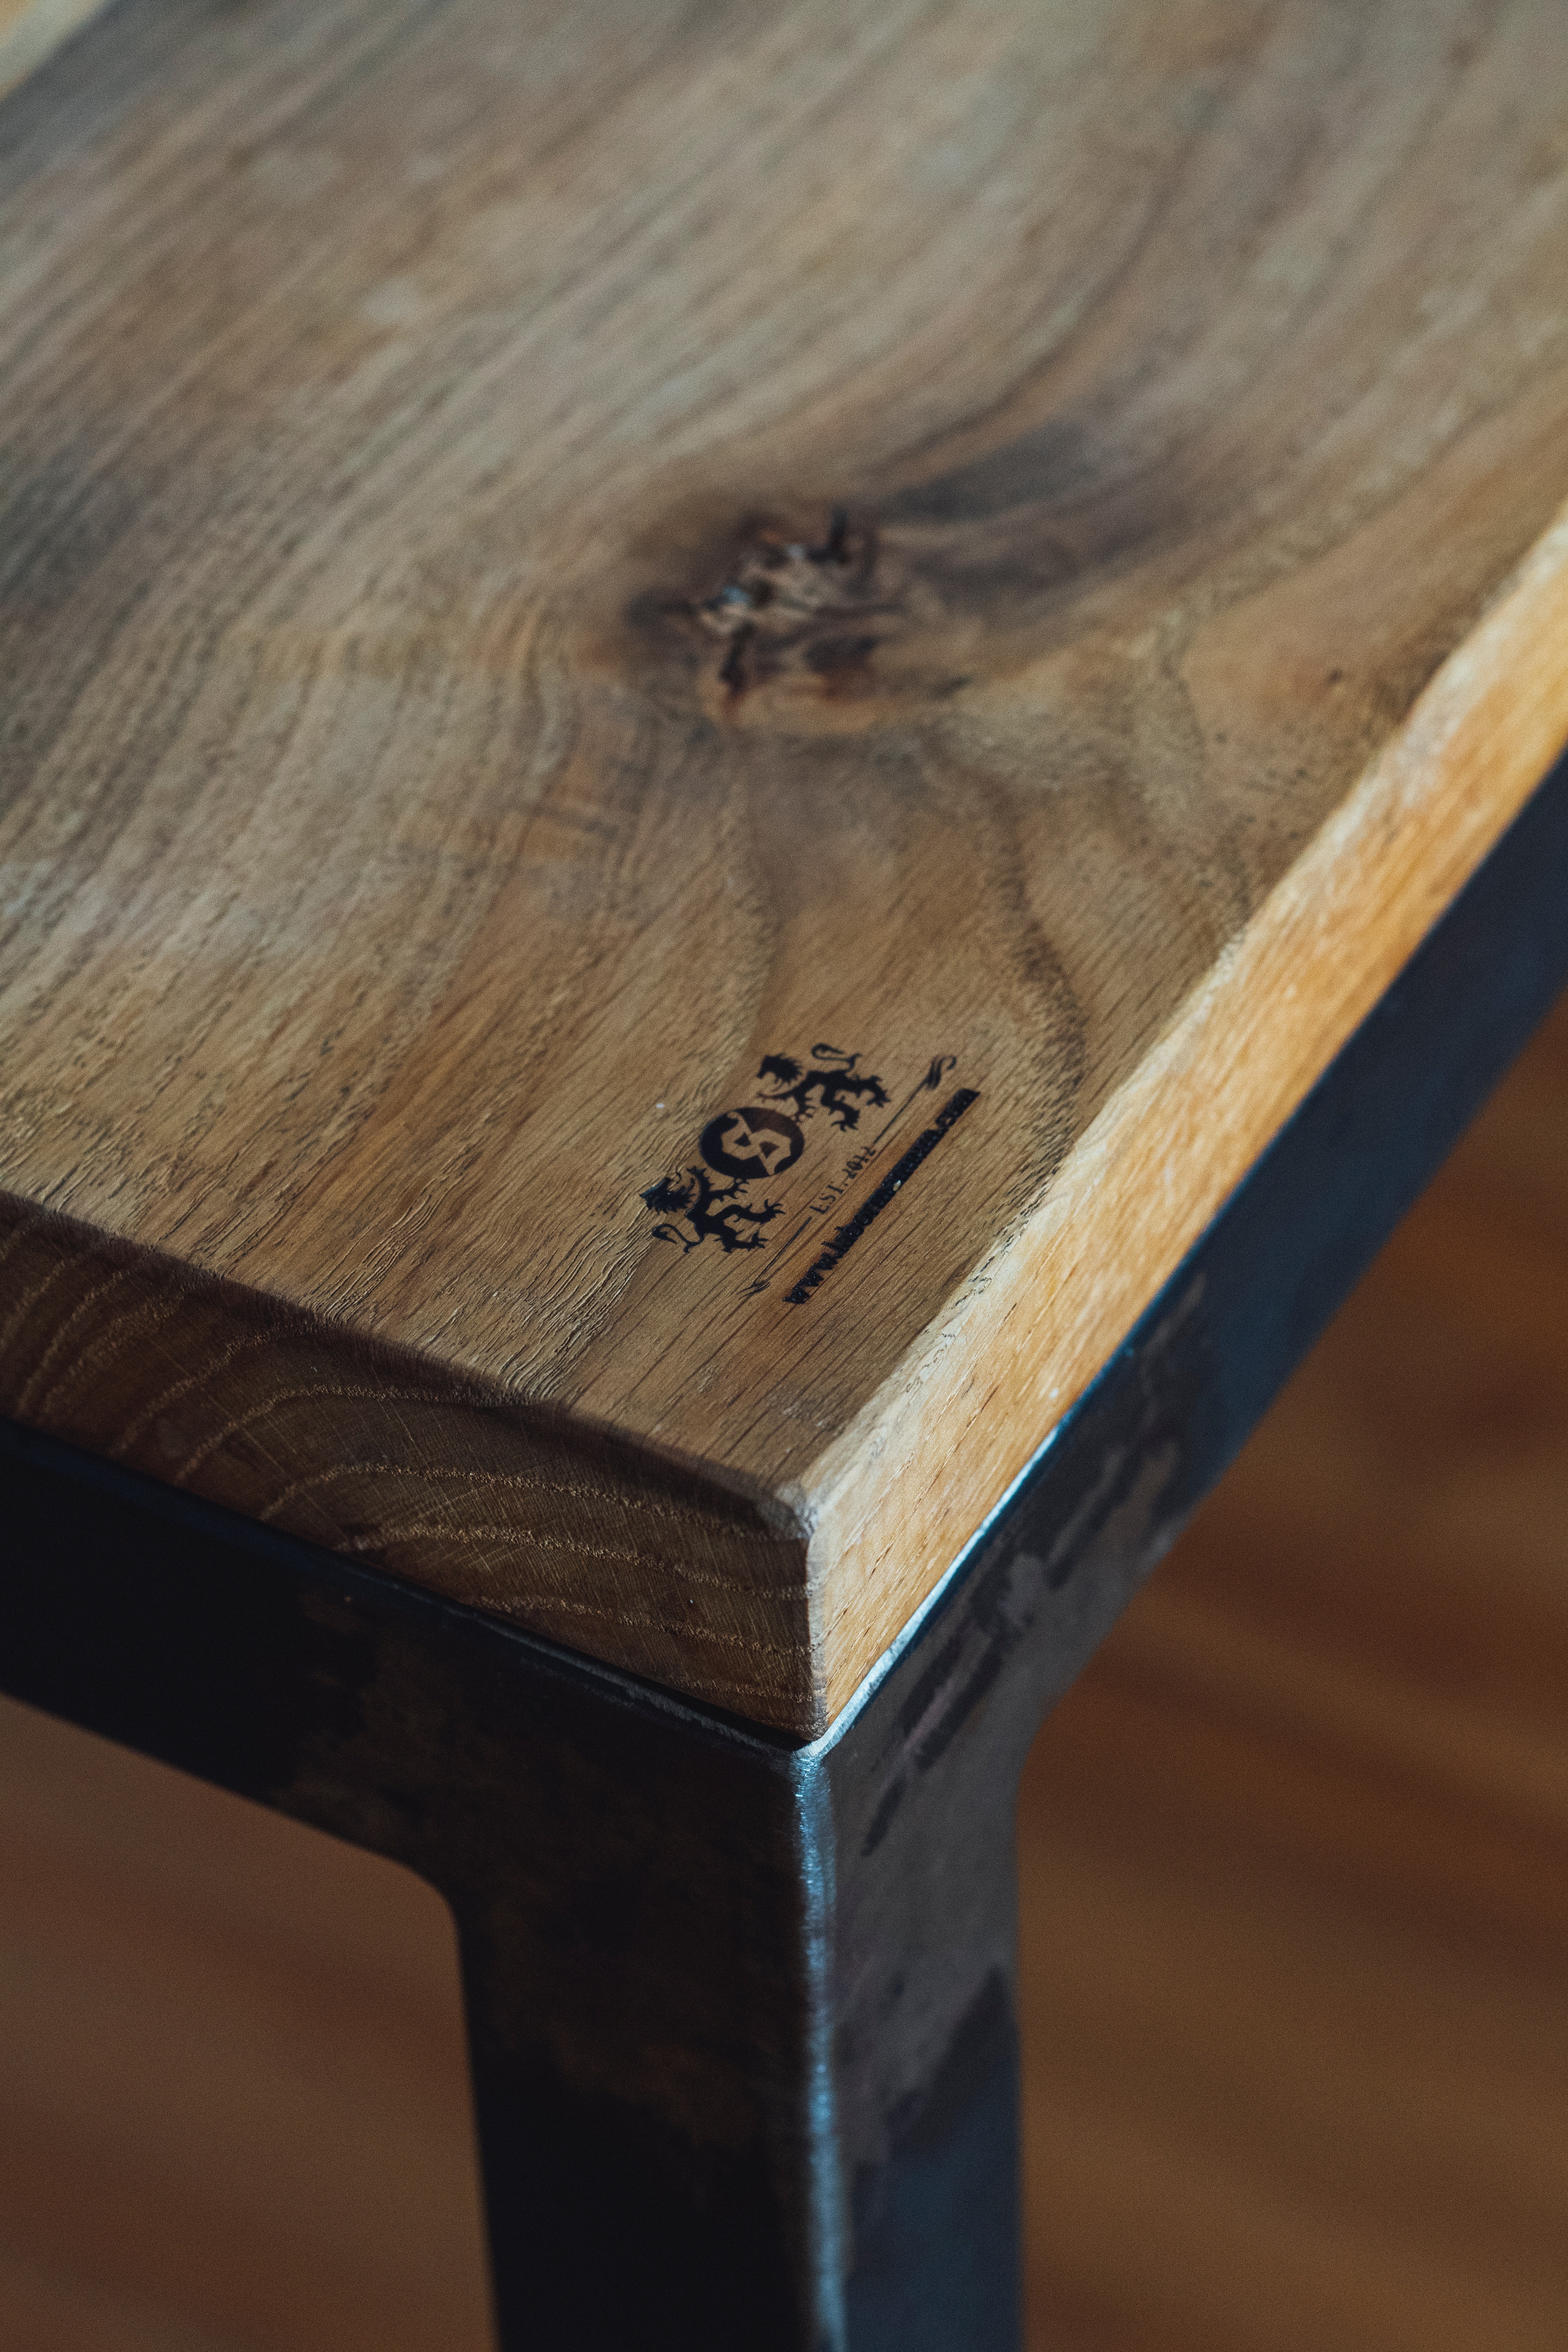
furniture, table, wood stain, wood, hardwood, coffee table, stool, plywood, desk, drawer